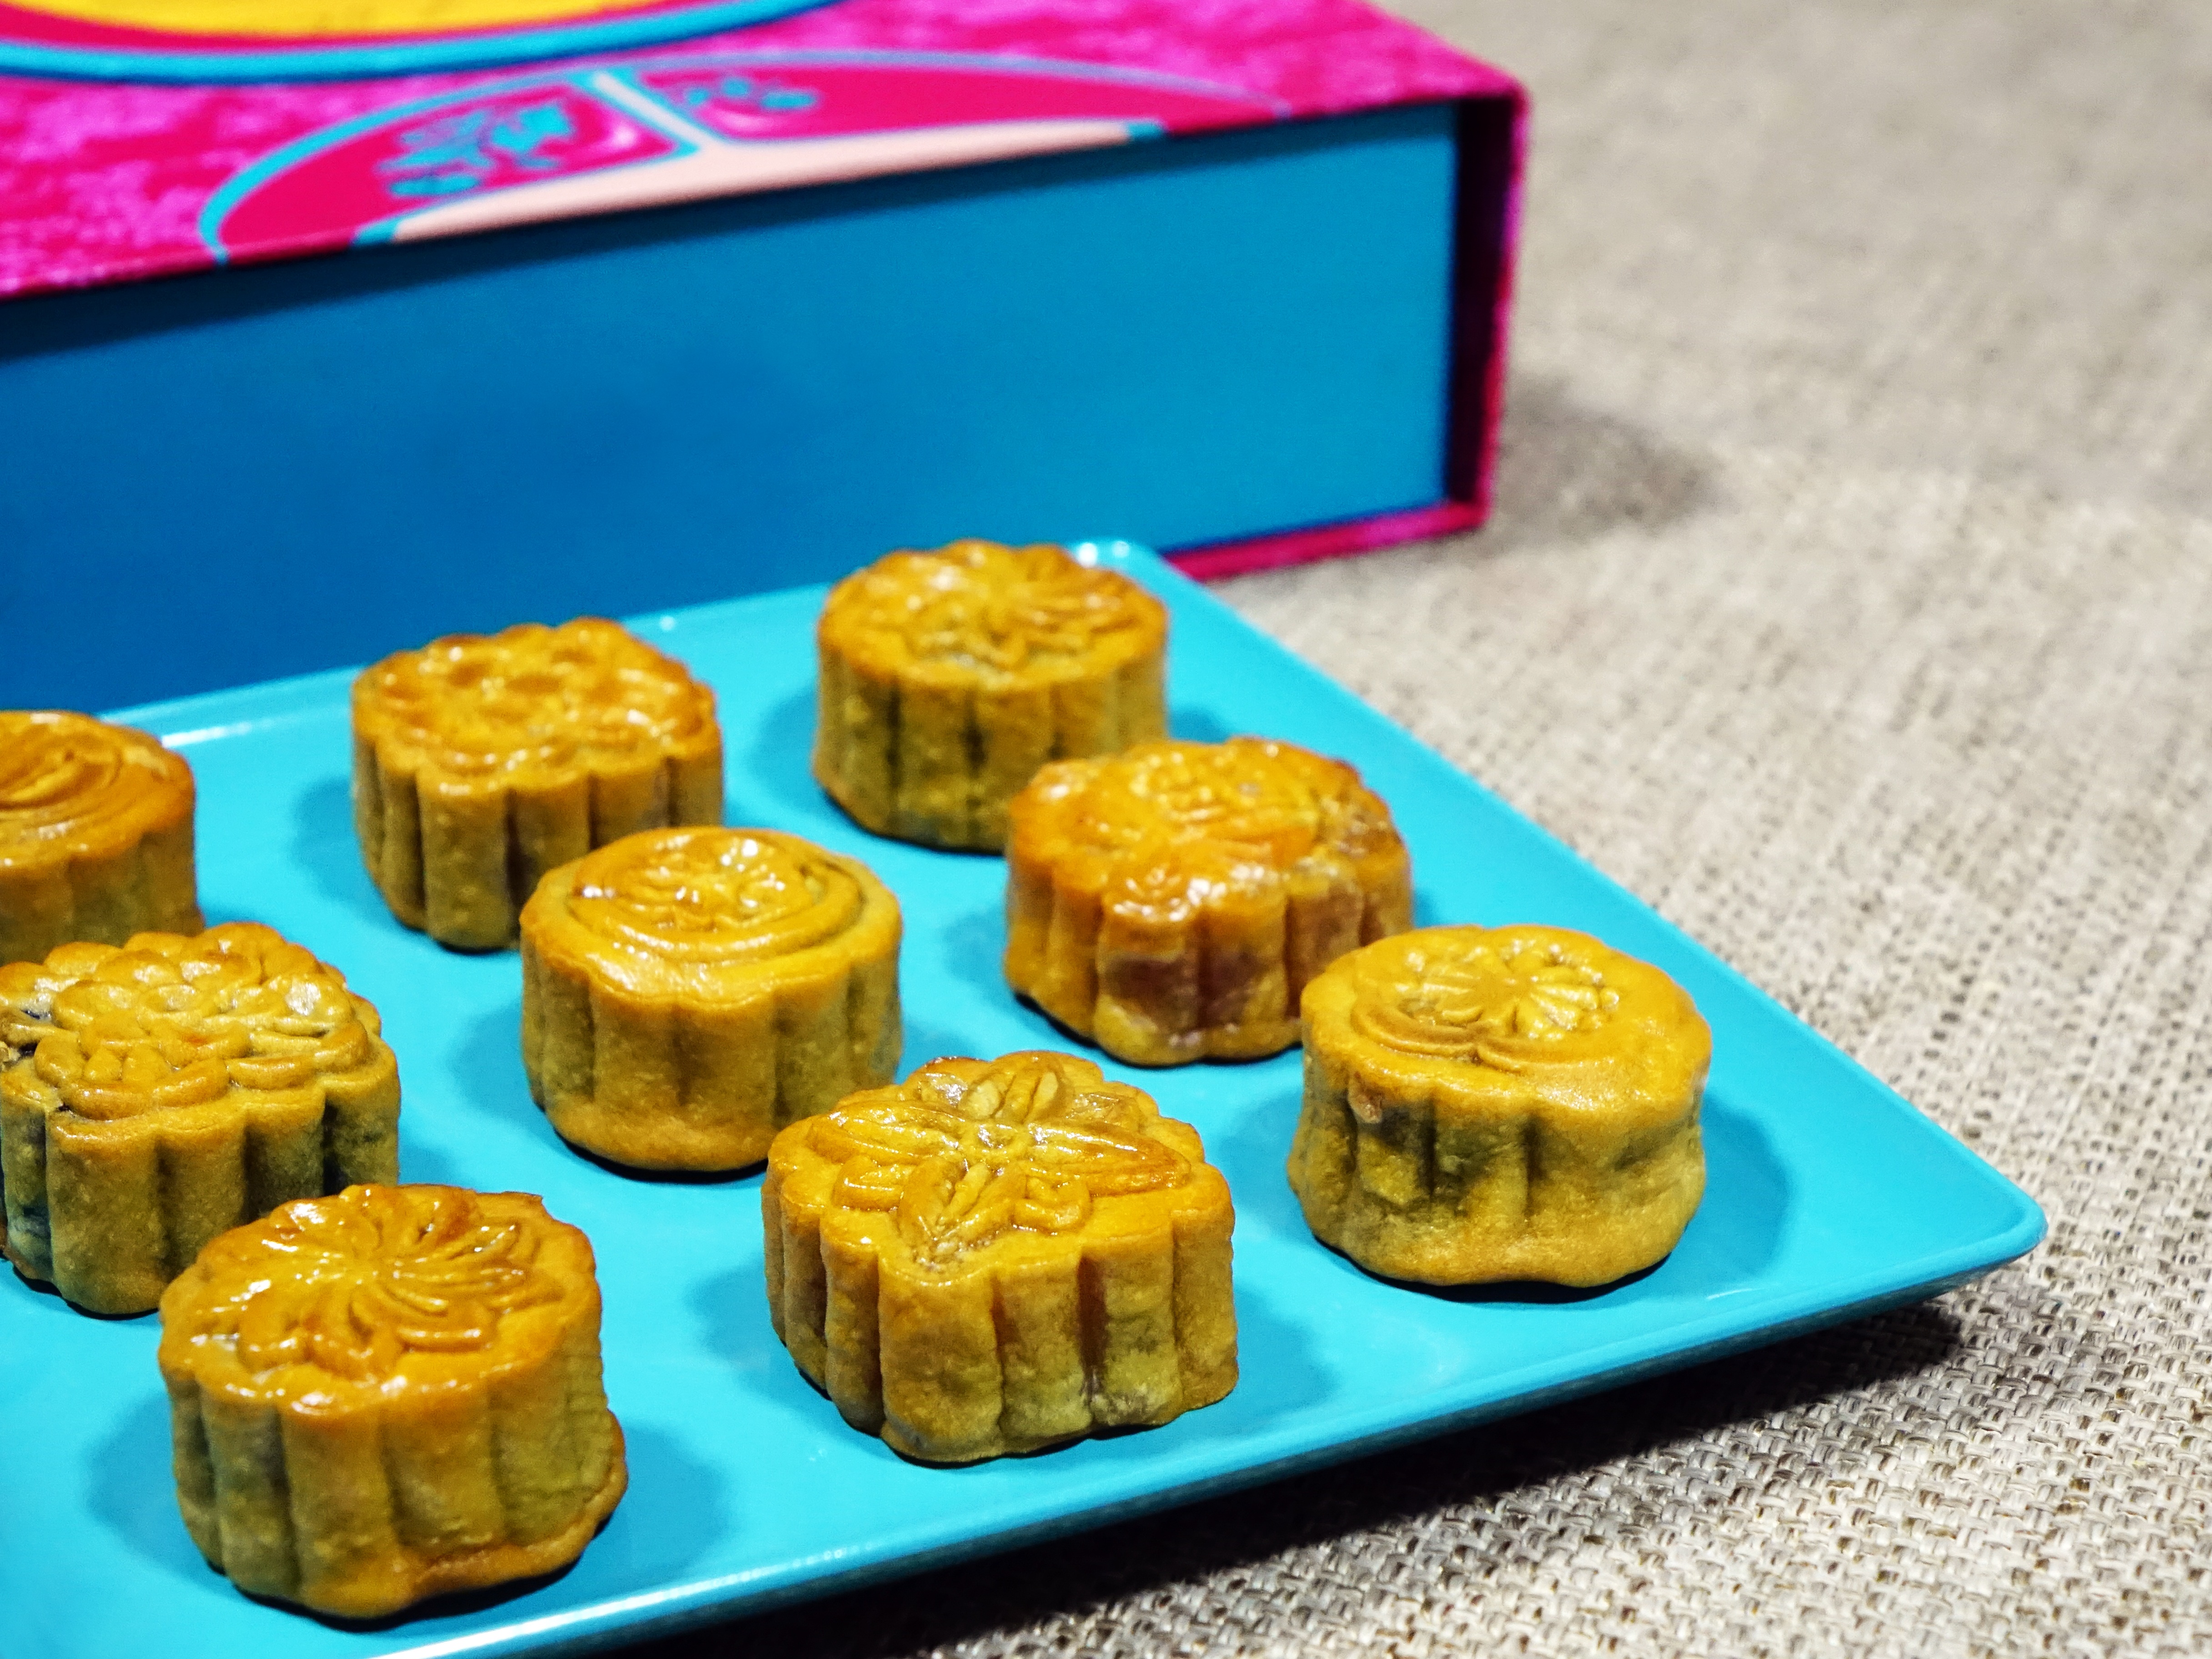
sweet, celebration, asian, dish, meal, food, chinese, produce, baking, dessert, moon, cuisine, pastry, mini, culture, oriental, traditional, baked goods, mooncake, mid autumn festival, snack food, petit four